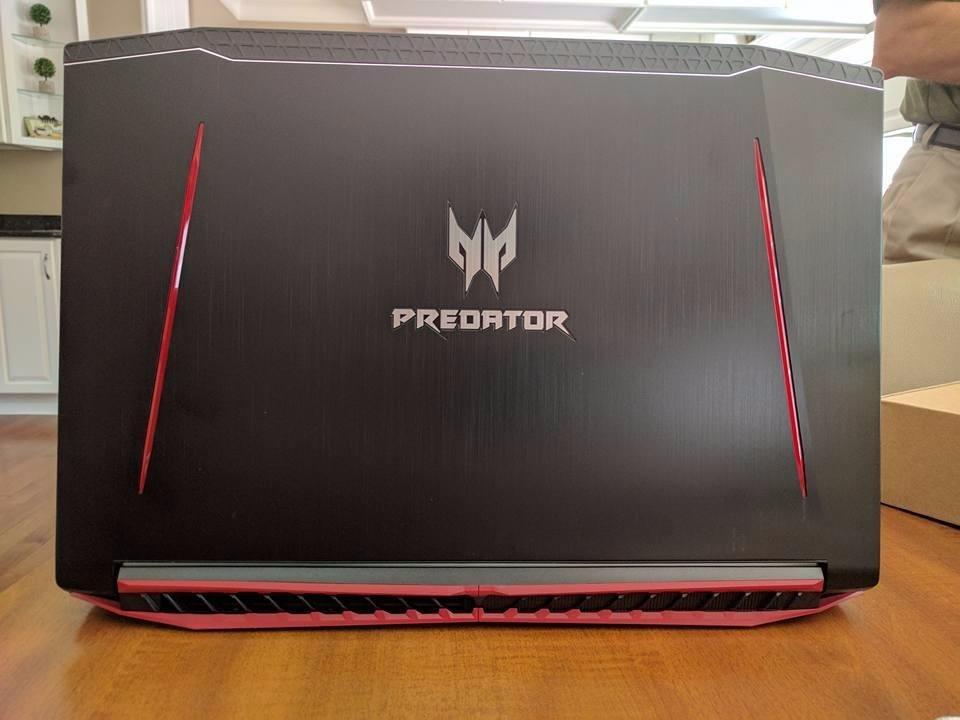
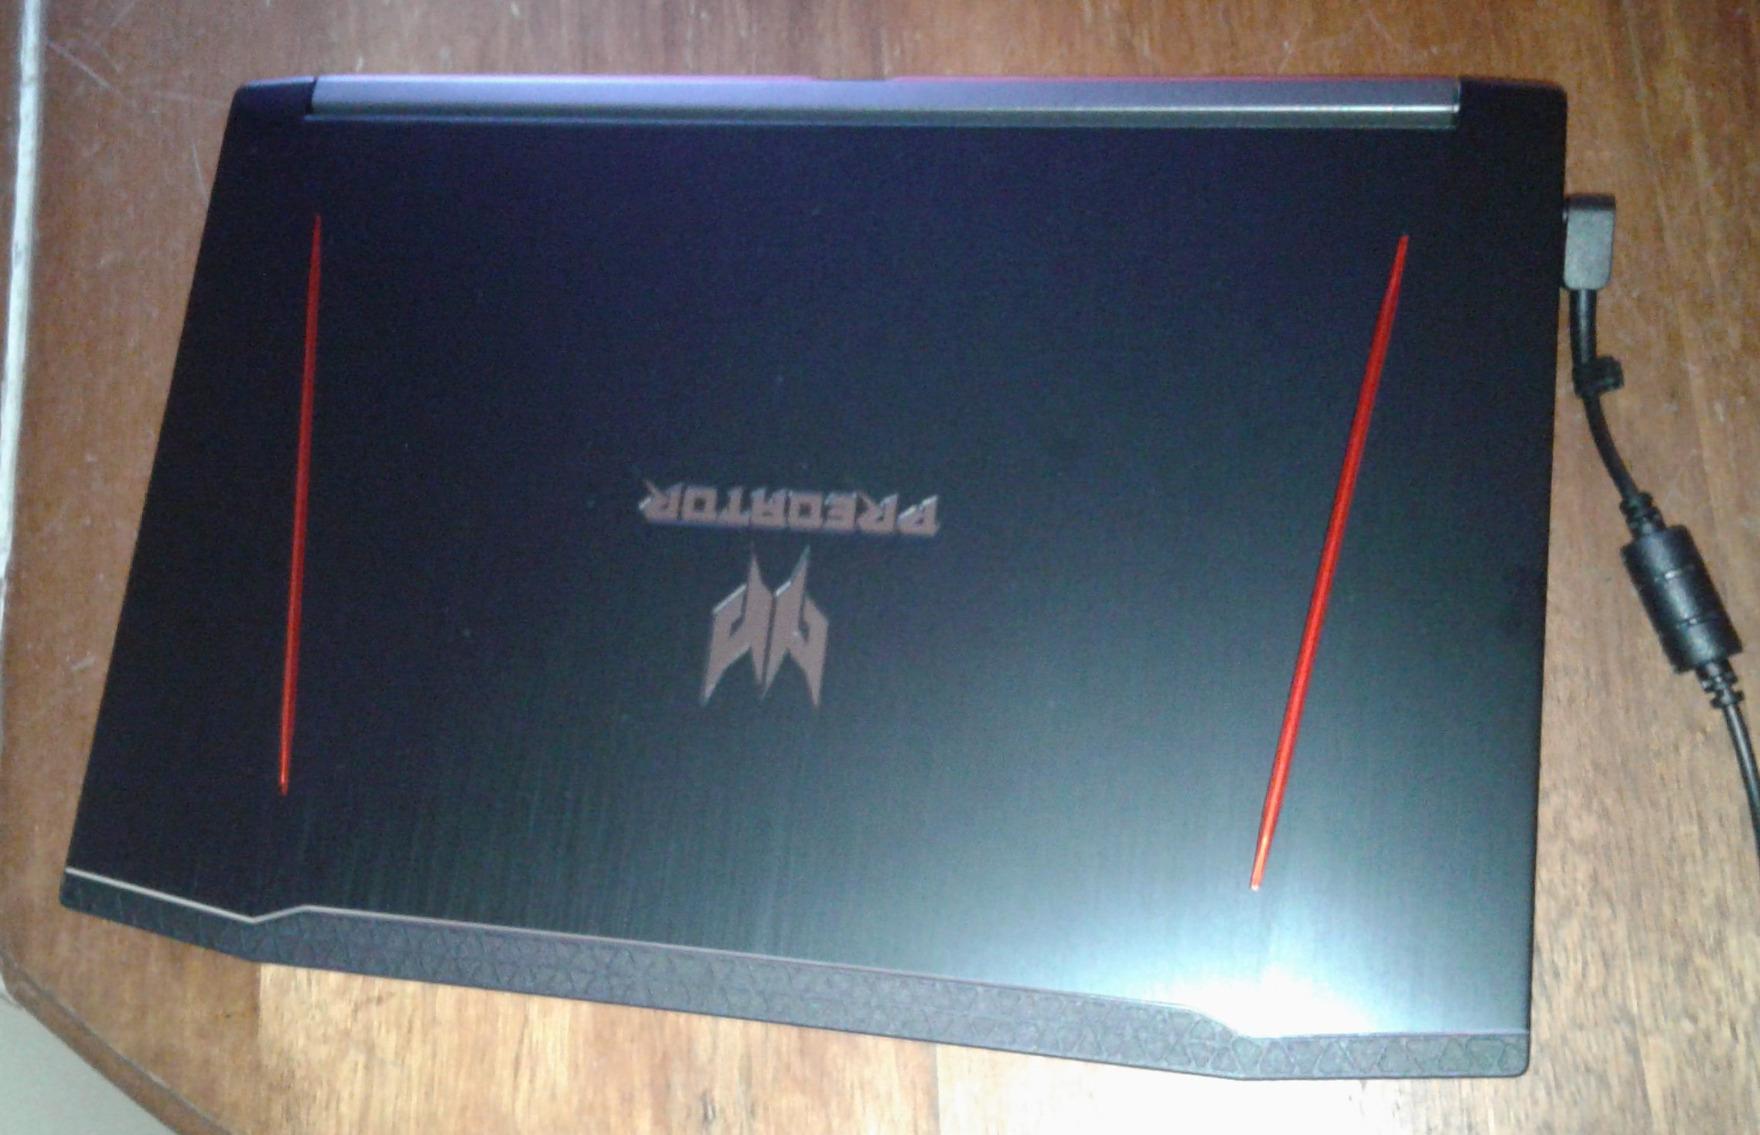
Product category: laptop
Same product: yes